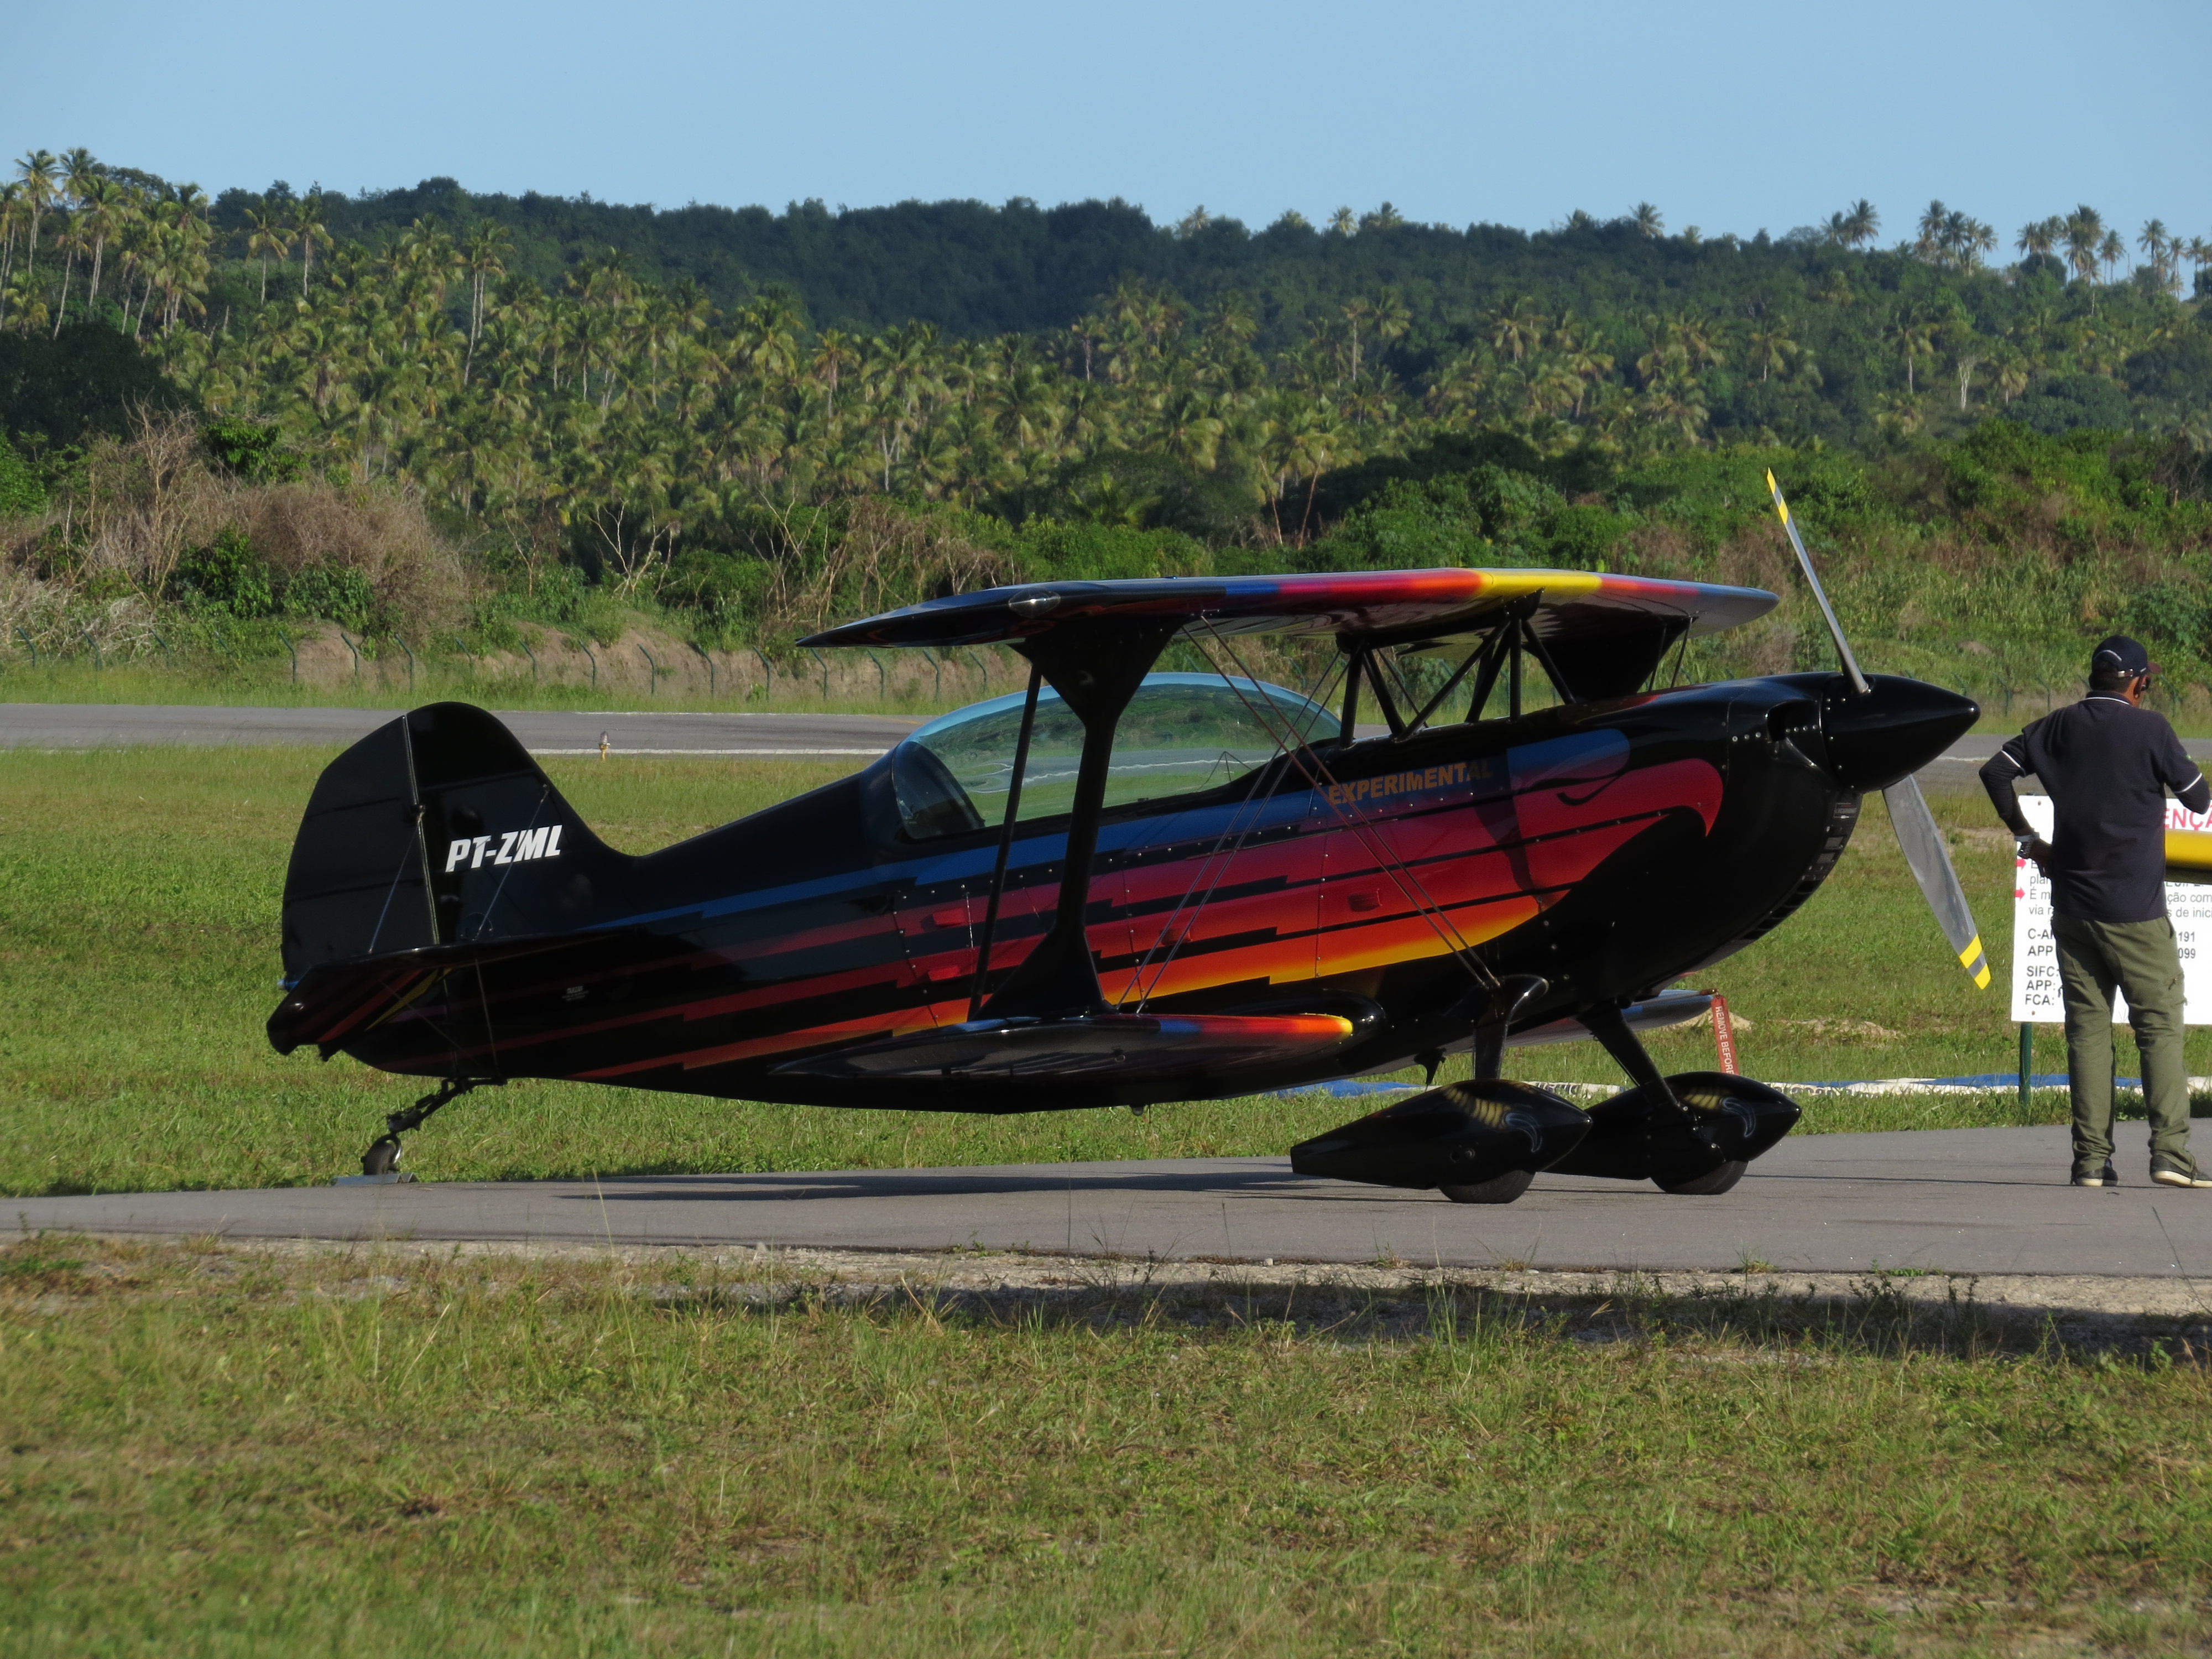
aviation, aircraft, airplane, monoplane, biplane, propeller driven aircraft, light aircraft, flight, ultralight aviation, propeller, air travel